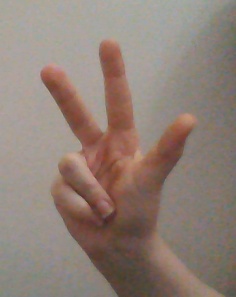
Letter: al